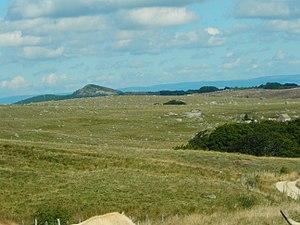
Le Pic de Mus vu de Rabios
L'Aubrac est un haut plateau volcanique et granitique français situé dans le centre-sud du Massif central et aux confins des trois départements de l'Aveyron, du Cantal et de la Lozère. Il présente des ressemblances avec le Cézallier et on peut le rattacher comme lui aux hautes terres d'Auvergne. Il est bordé au nord-ouest par les monts du Cantal, à l'est par la Margeride et au sud par les plateaux calcaires des Grands Causses.